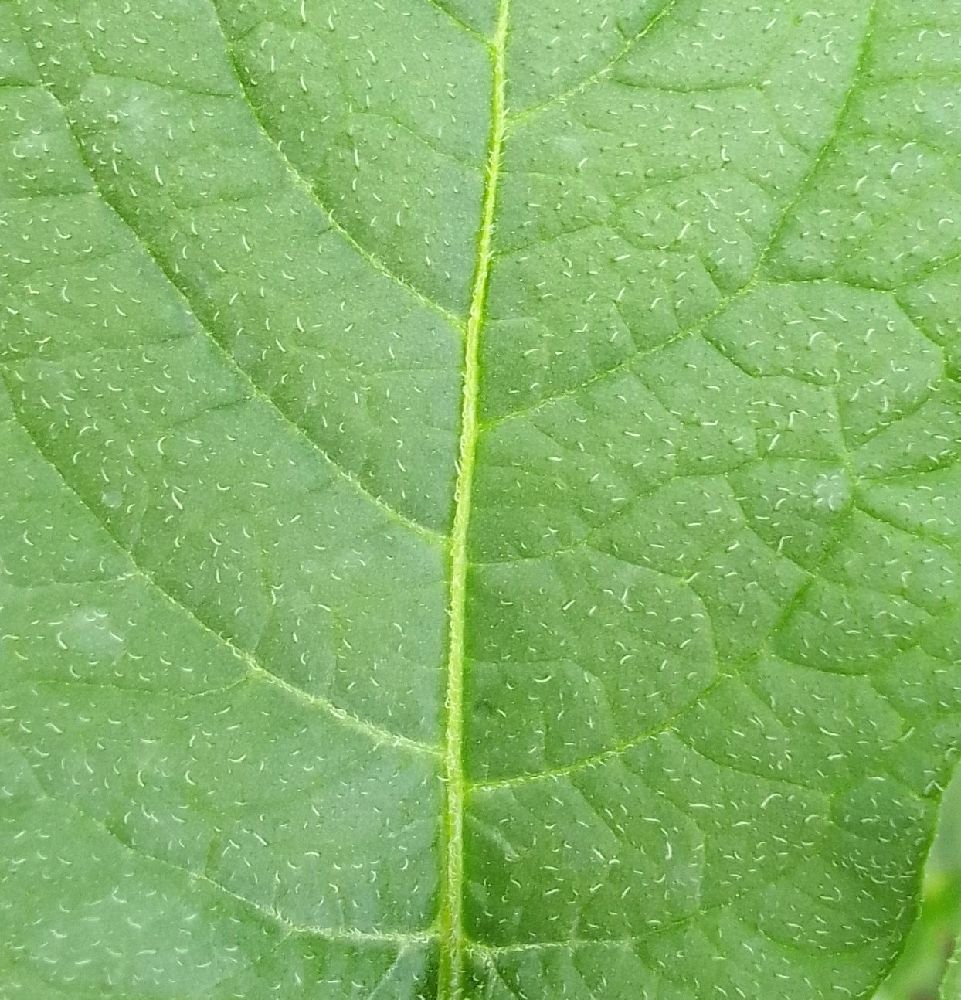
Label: Healthy